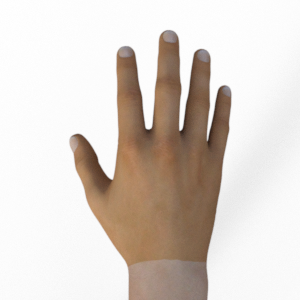
Label: paper